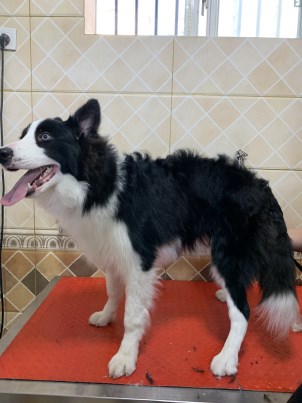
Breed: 2594-n000109-Border_collie